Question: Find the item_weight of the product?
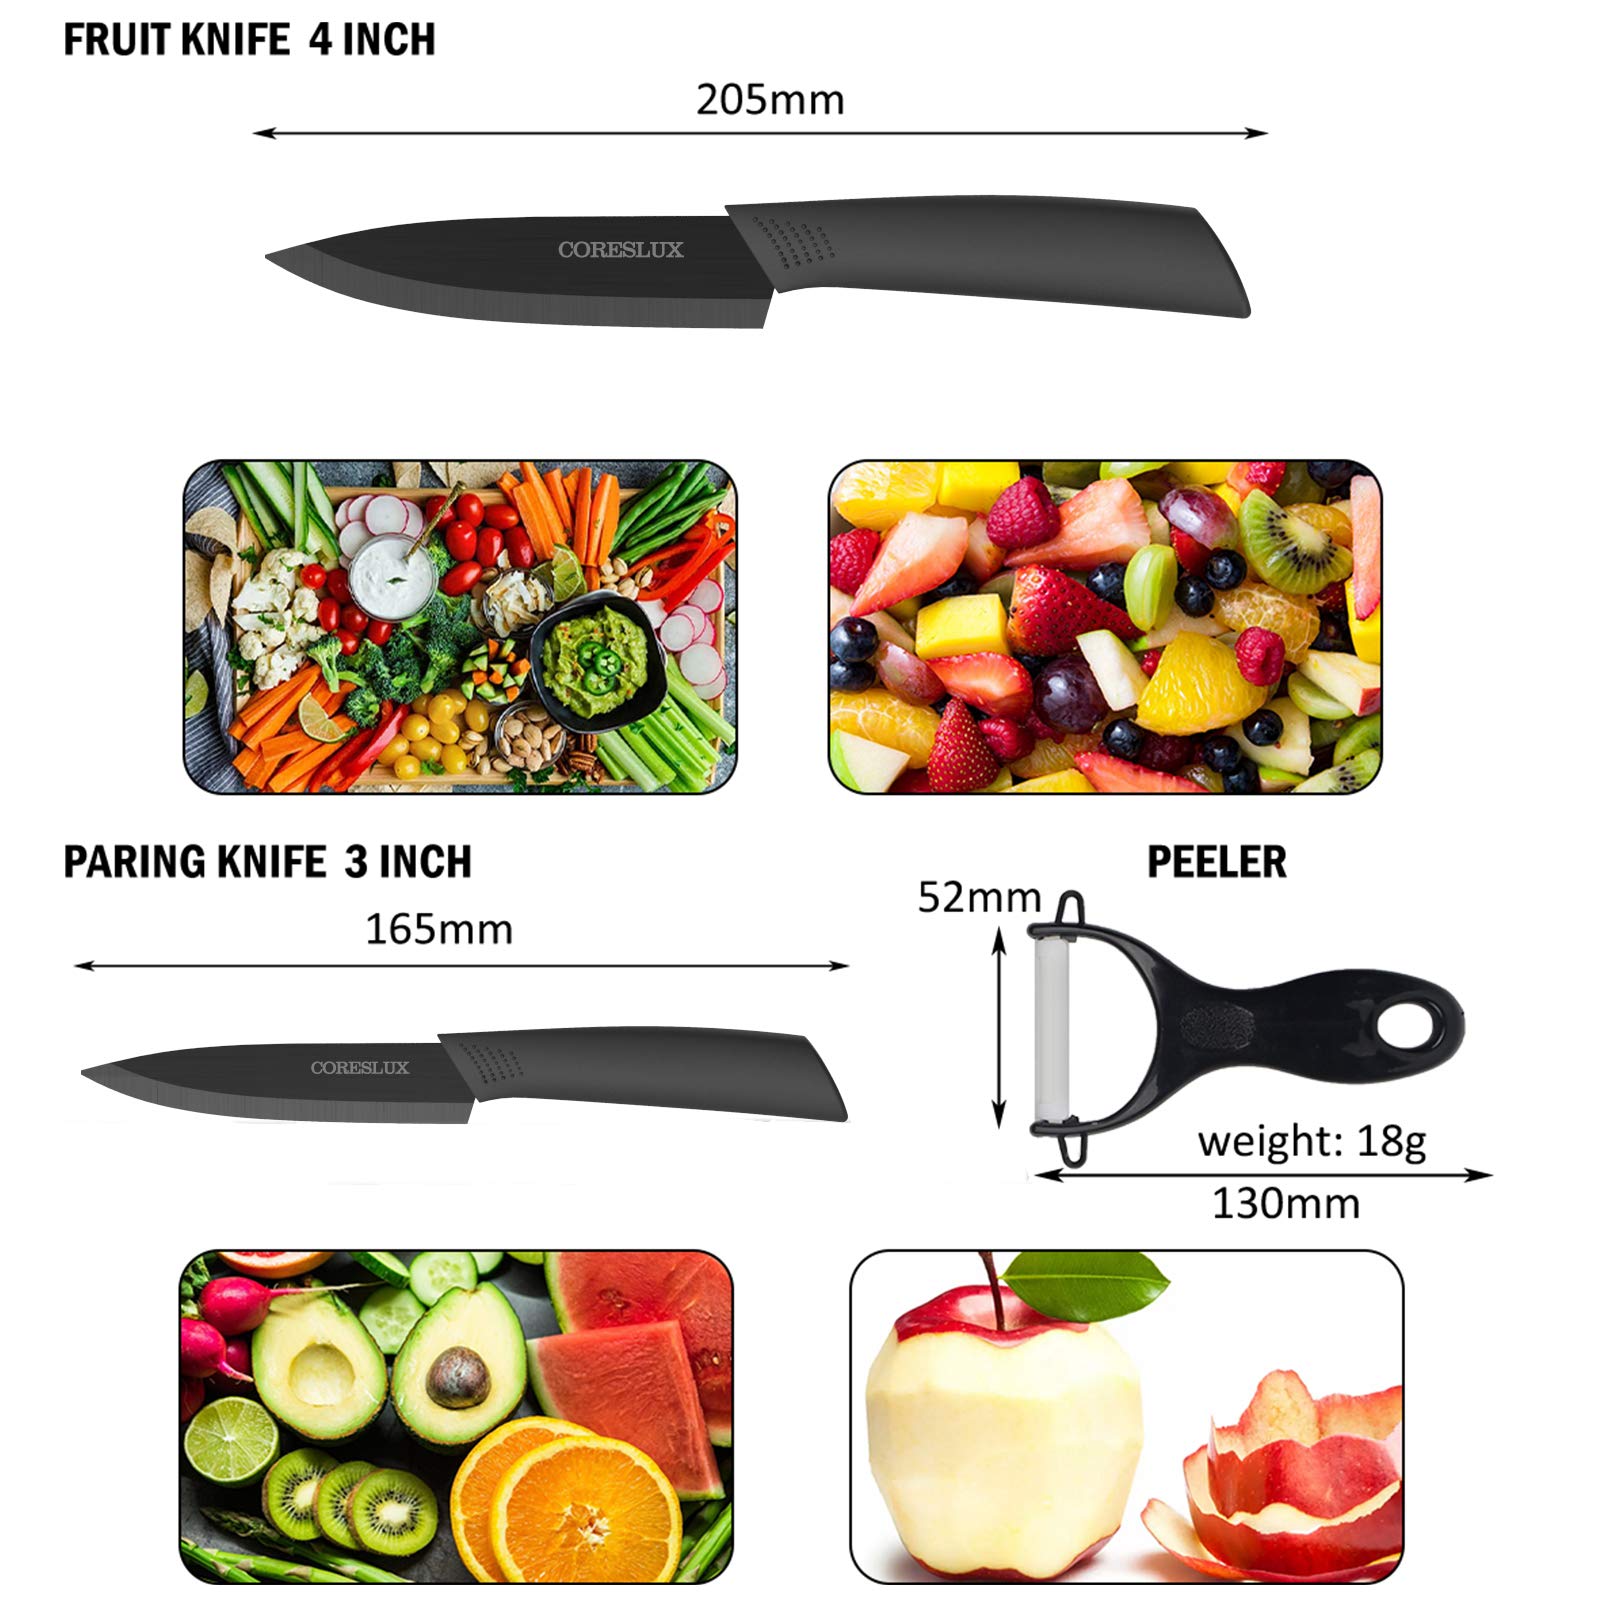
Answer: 18.0 gram